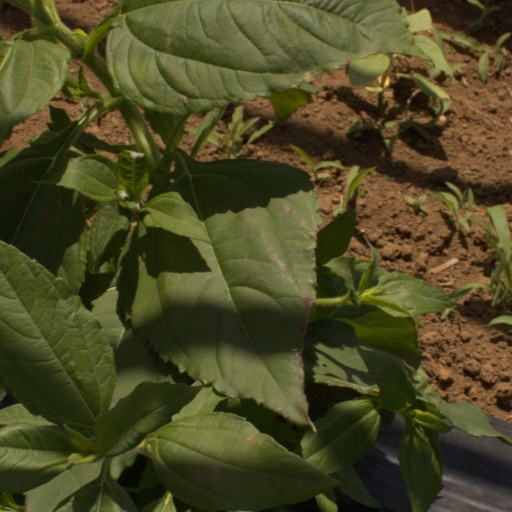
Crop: Jerusalem artichoke